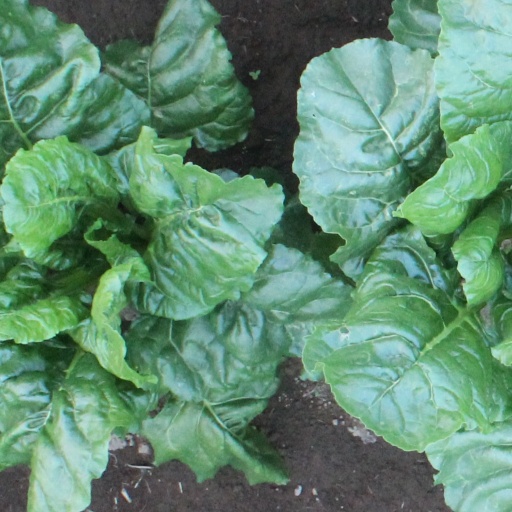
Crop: sugar beet